VMFA-232

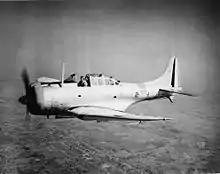
VMB-2 was equipped with the first Douglas SBD-1s in 1940

In 1932, it was determined that Marine Aviation should be provided with two light bombing squadrons, and on 1 July 1933, VF-10M became VB-4M, and was re-equipped with Boeing F4B-3s, a move considered a step back by members of the squadron. Participation in the Los Angeles National Air Races and annual Fleet Exercises were part of the routine that marked the squadron's activity in the early 1930s. In 1935, the squadron received 16 Great Lakes BG-1s, large two-place dive bombers that would equip the squadron for over five years.